Richard Whitehead (Hampshire MP)

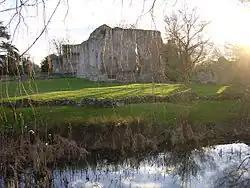
Ruins of Bishop's Waltham Palace

In 1643, Whitehead was appointed to extract large sums of money from Royalists on pain of imprisonment at Portsmouth, and is said to have remarked that he "had been at a great charge to build a cage at Portsmouth where many Hampton birds should sing very suddenly." Under the command of General William Waller he was present at the siege of Basing House at the beginning of 1644. He also besieged Bishop's Waltham Palace, and obtained its surrender with the help of Major-General Richard Browne's London brigade. He was given permission "to pull down the house if he chose." In June 1644 the House of Commons instructed him and others to sequestrate the estates of Papists and delinquents valued at less than £12,000 within London and Westminster in order to pay off arrears to the garrisons of Portsmouth and of Hurst Castle, Southsea Castle and Calshot Castle.